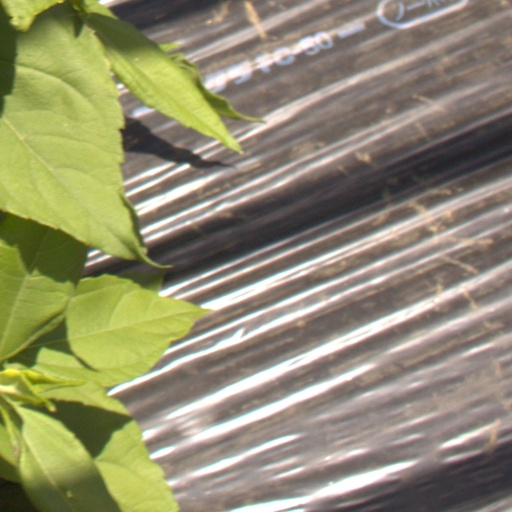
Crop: Jerusalem artichoke